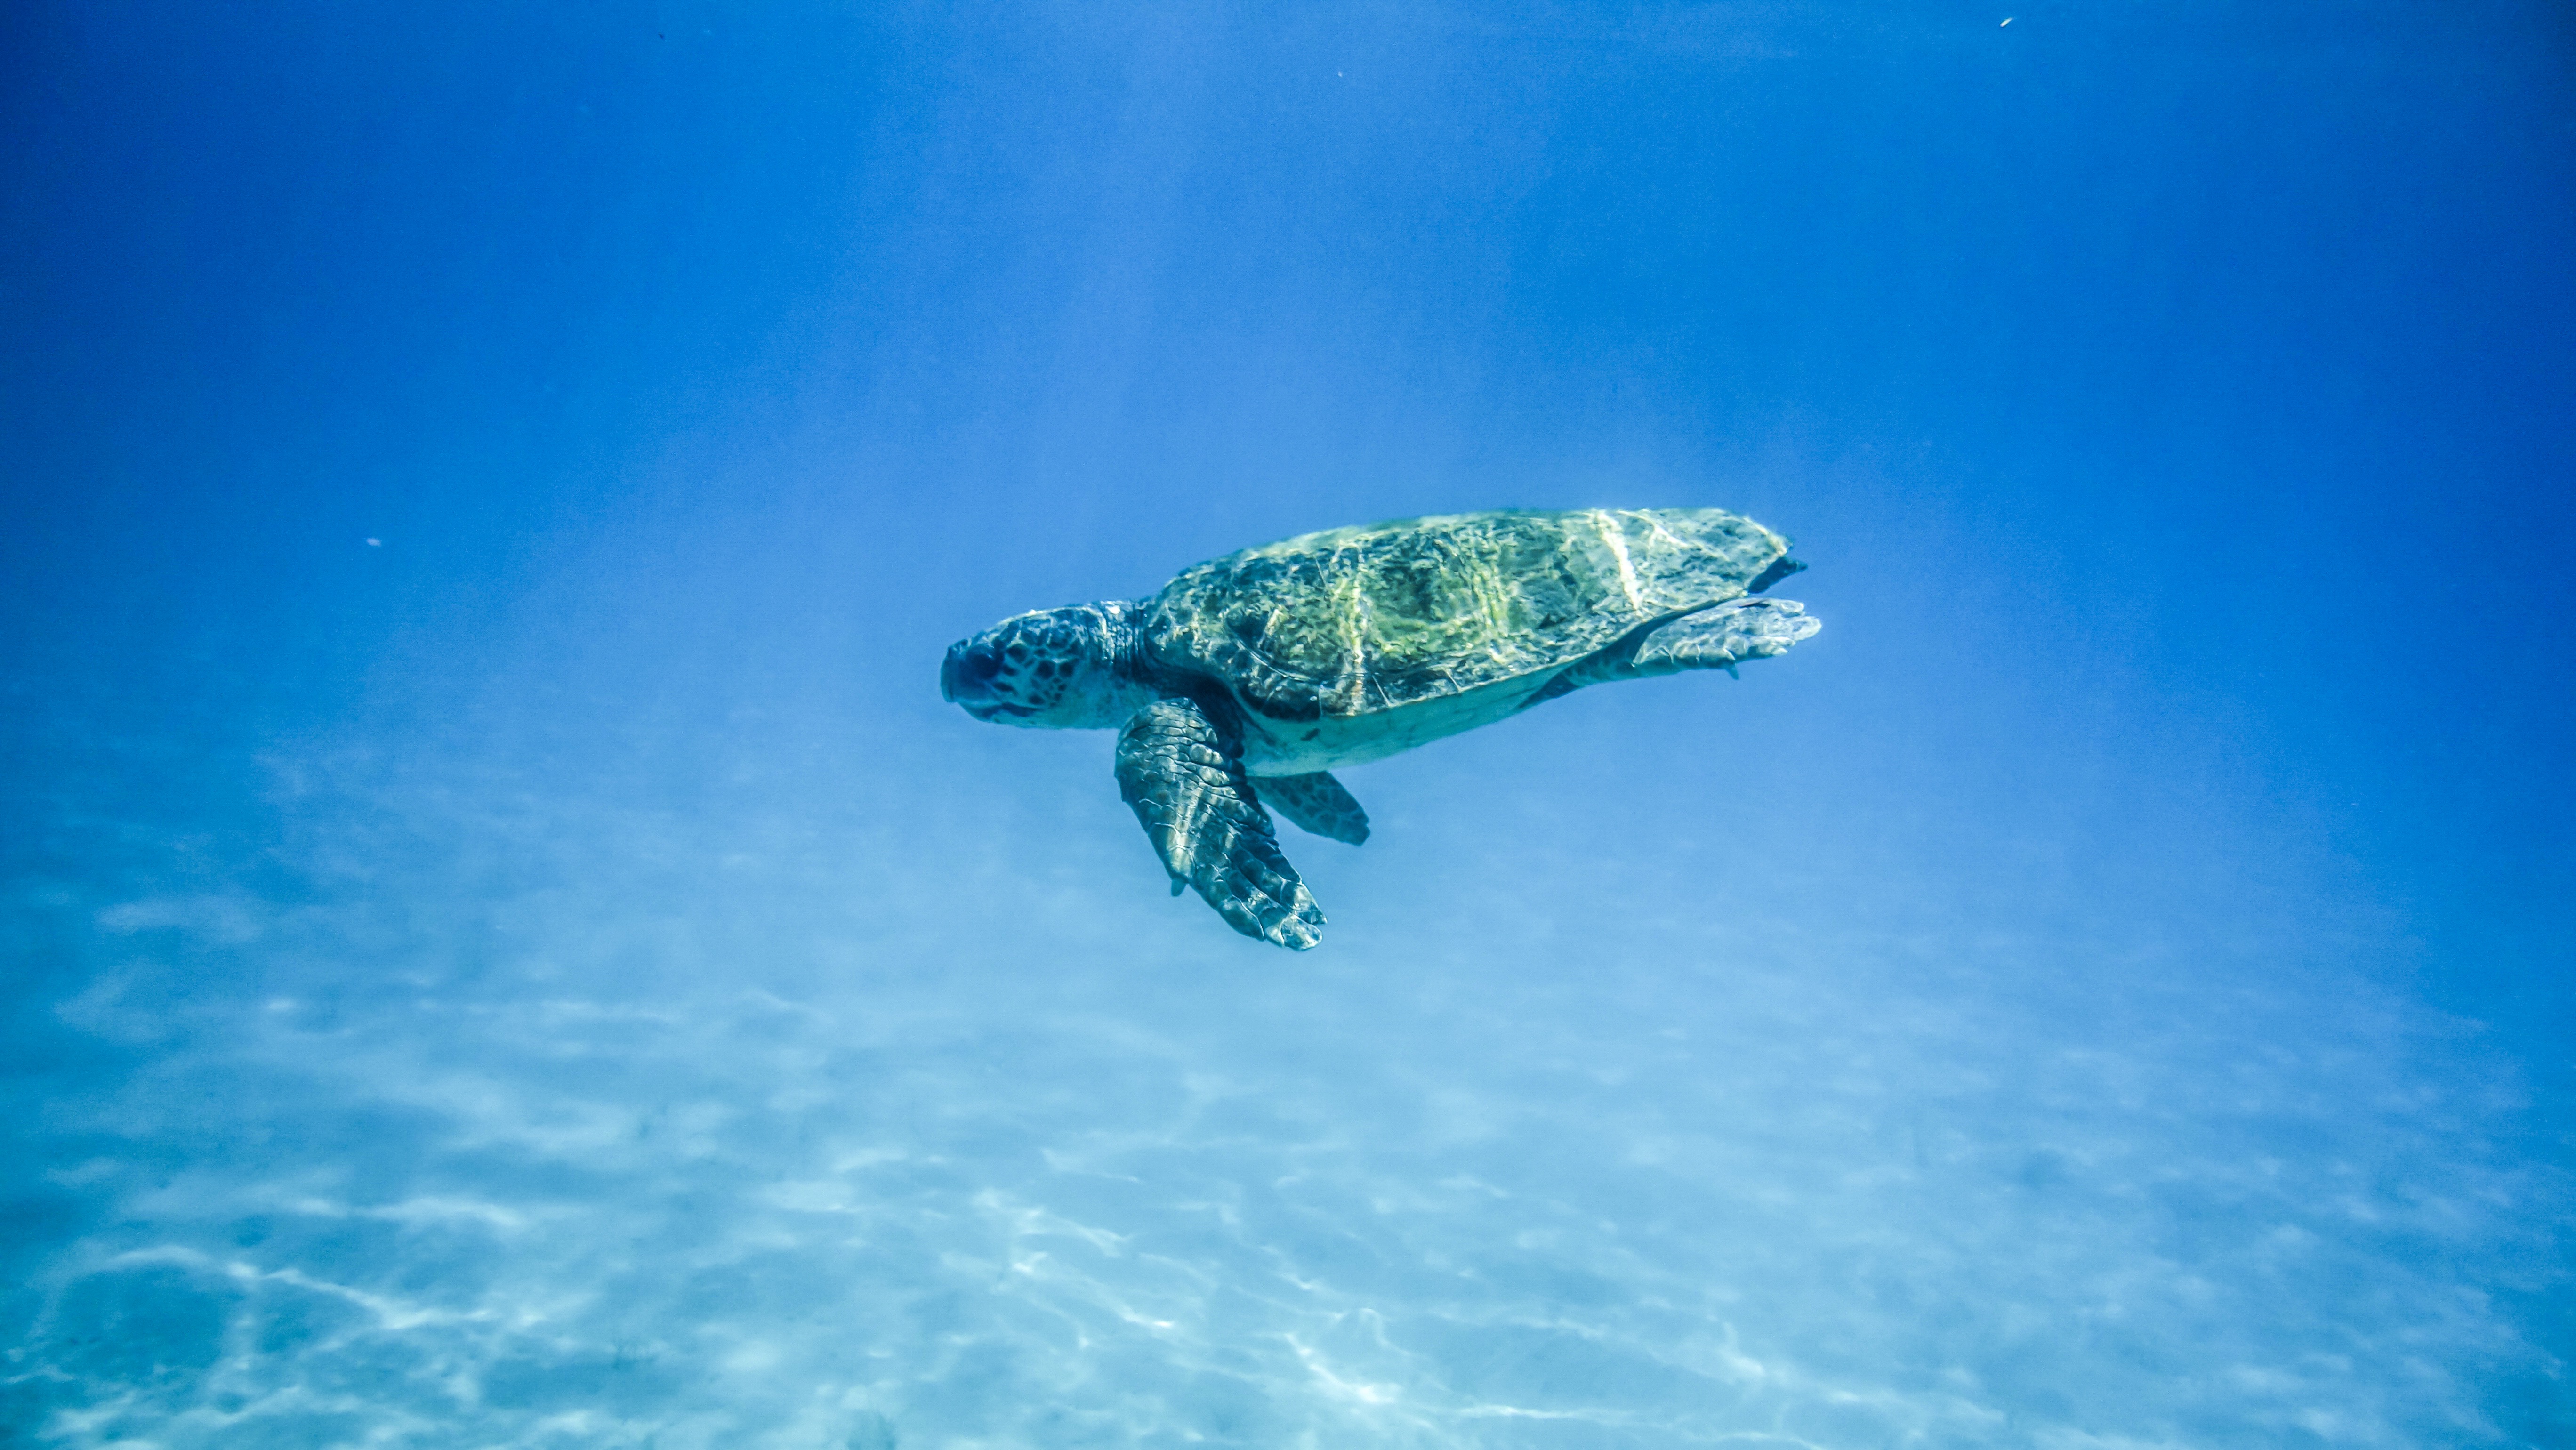
sea, water, nature, ocean, animal, diving, underwater, biology, blue, turtle, sea turtle, reptile, marine life, vertebrate, underwater world, meeresbewohner, panzer, water creature, loggerhead, marine biology